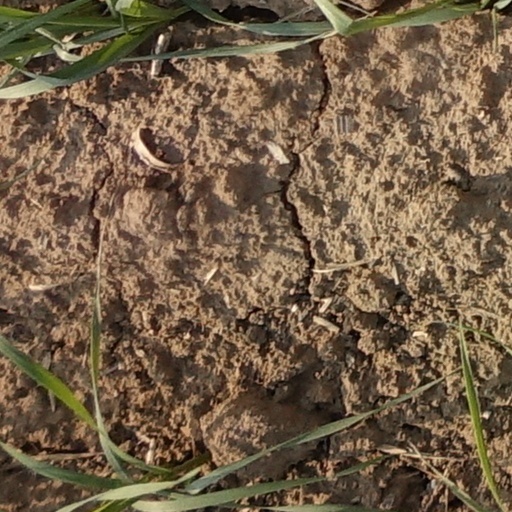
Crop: wheat